College Light Opera Company

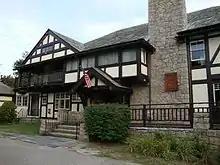
Highfield Hall

Since 1975, The College Light Opera Company has called Bridgefields Hall in West Falmouth, MA home. The main building houses the rehearsal space and dining facilities as well as the costume shop. In addition to The Hall, there are four cottages on the campus.